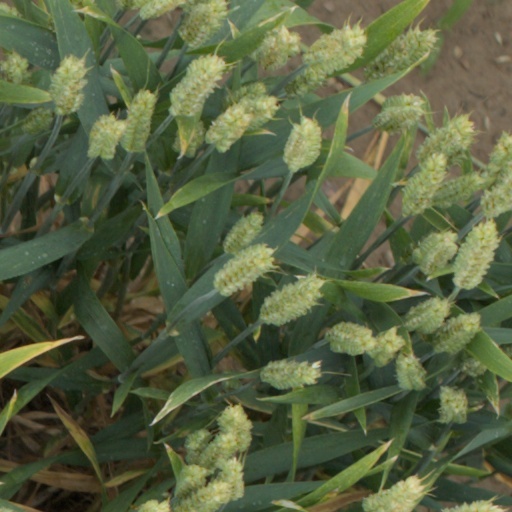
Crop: wheat